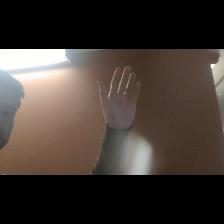
Label: Human